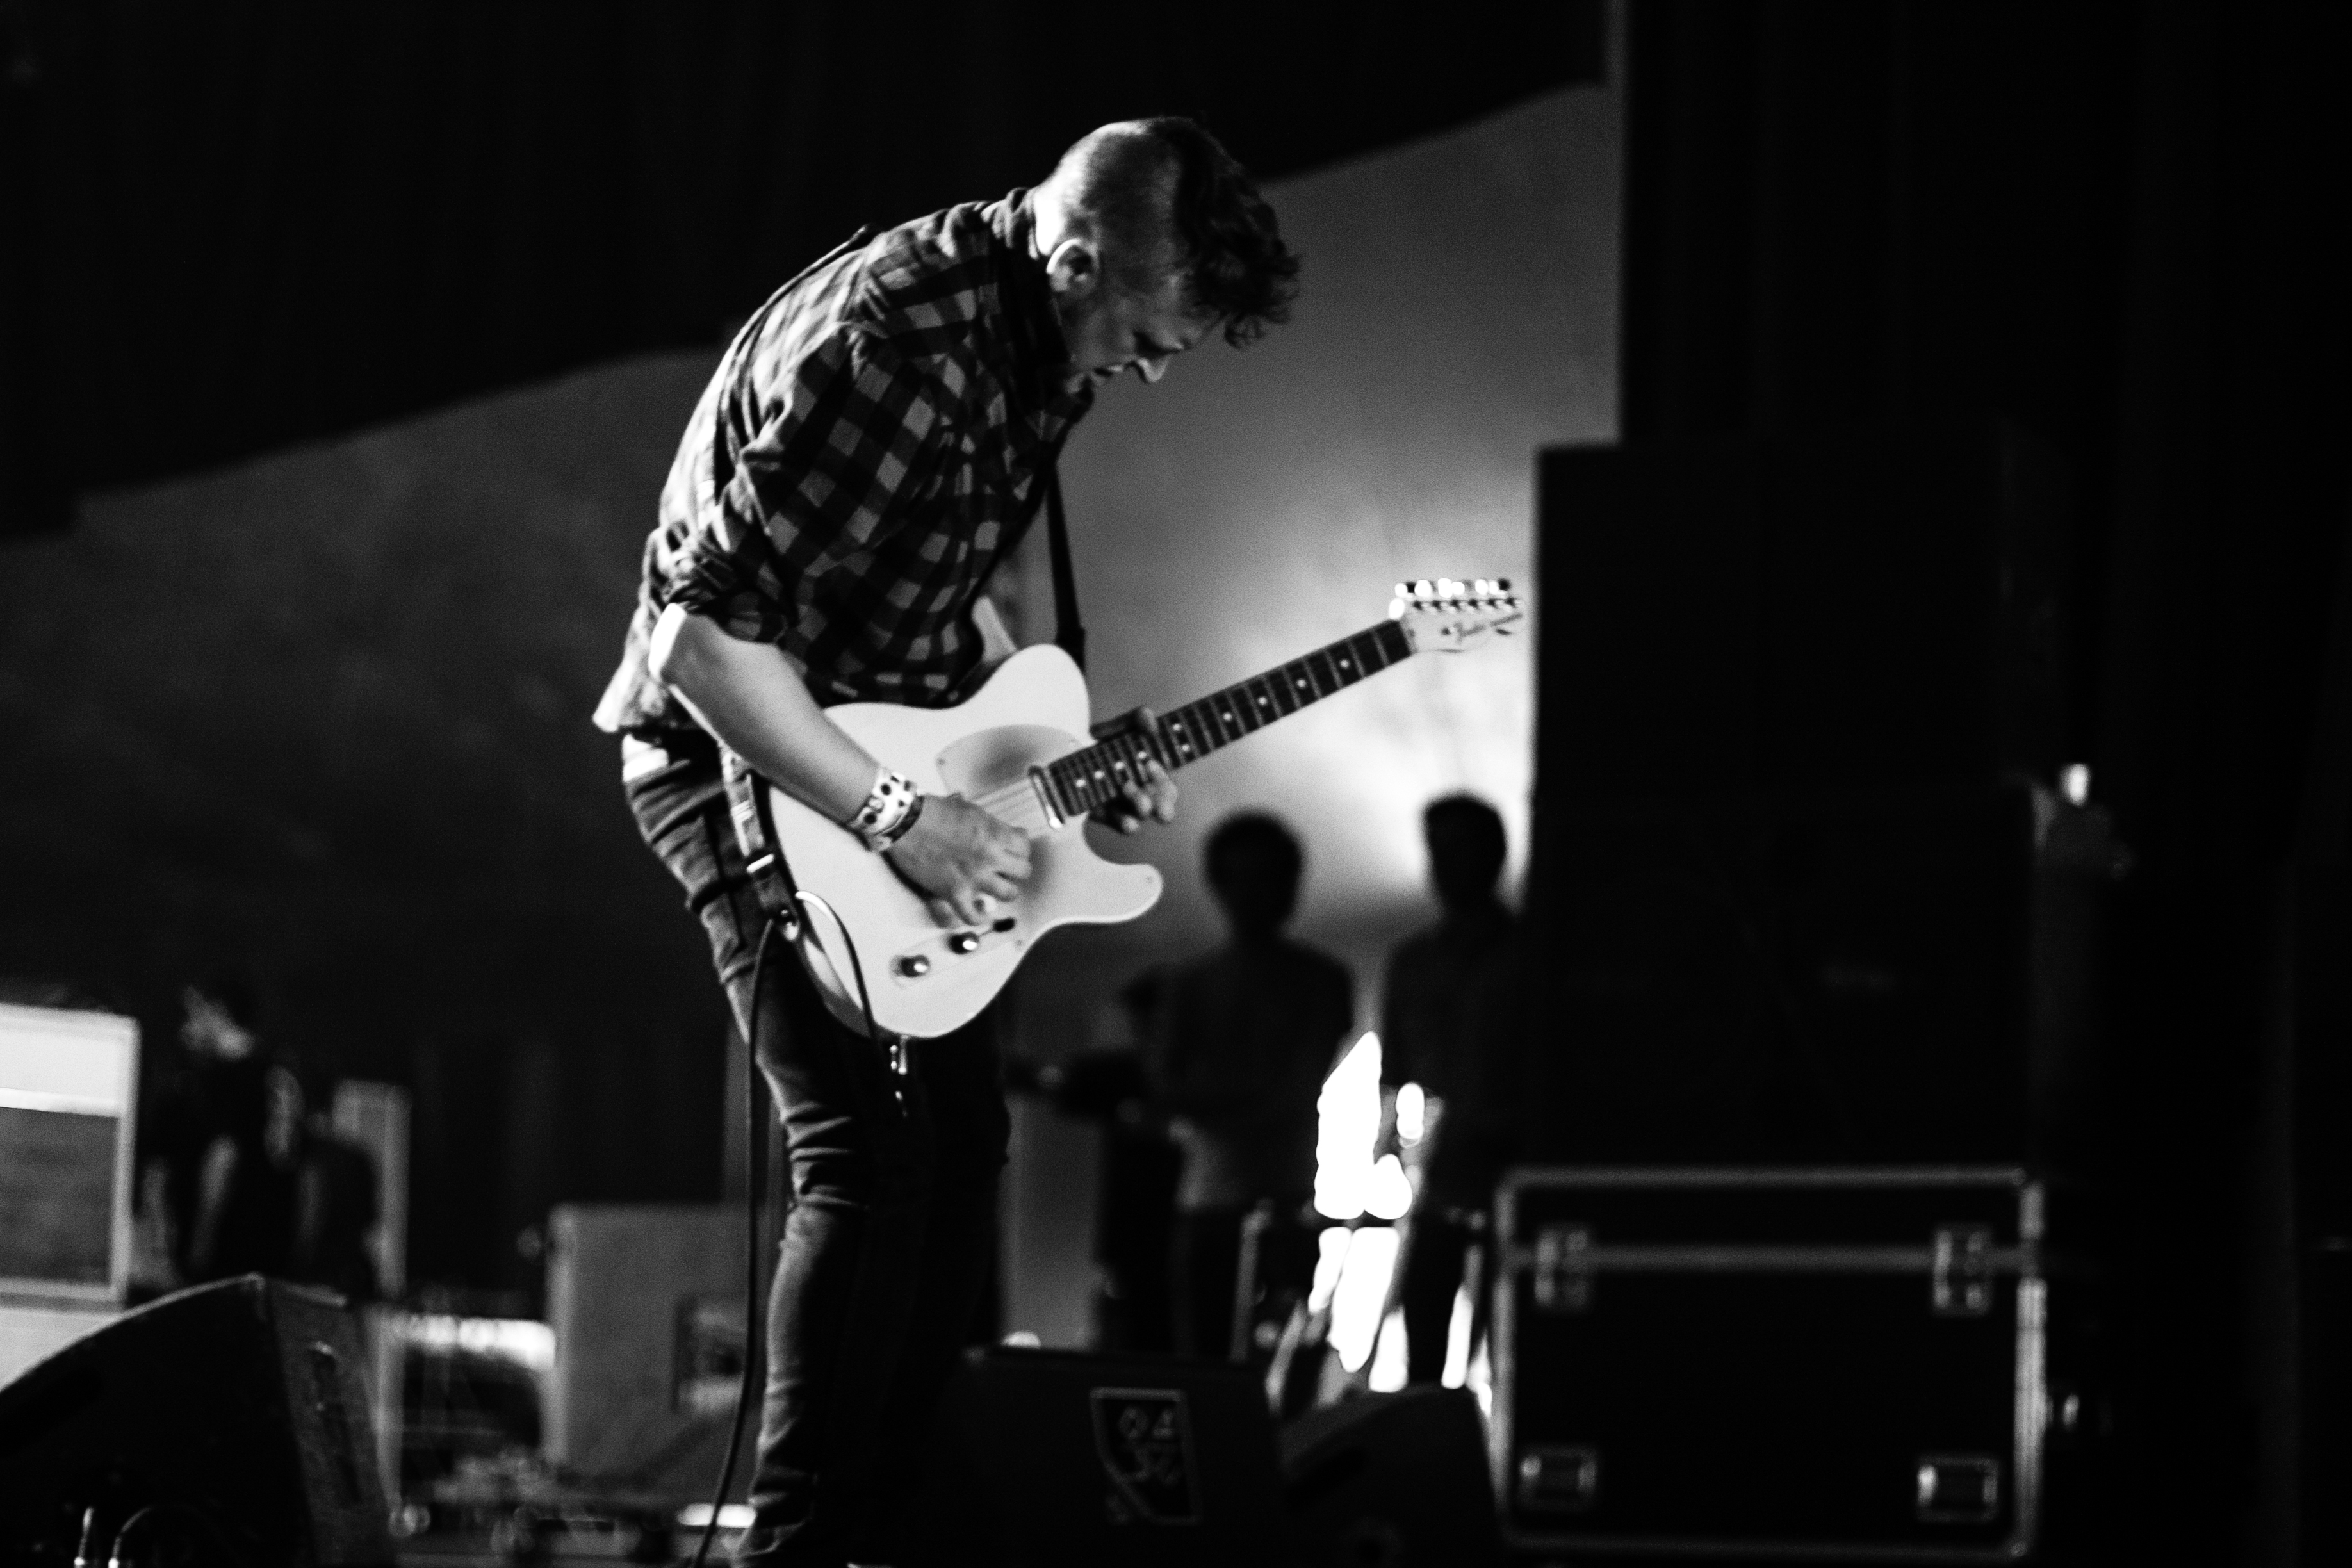
music, black and white, guitar, concert, band, live, canon, musician, black, monochrome, performance art, festival, 40d, gig, stage, 2012, dour, willow, performance, bassist, guitarist, drums, entertainment, performing arts, monochrome photography